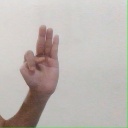
अक्षर: भ